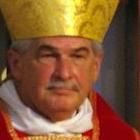
Age: 61